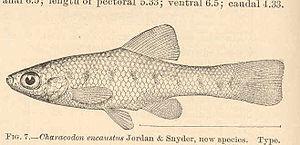
Chapalichthys est un genre de poissons téléostéens. Ce genre fait partie de la famille des Goodeidae, dont toutes les espèces vivent dans une région du Mexique appelée « Mesa Centrale ».